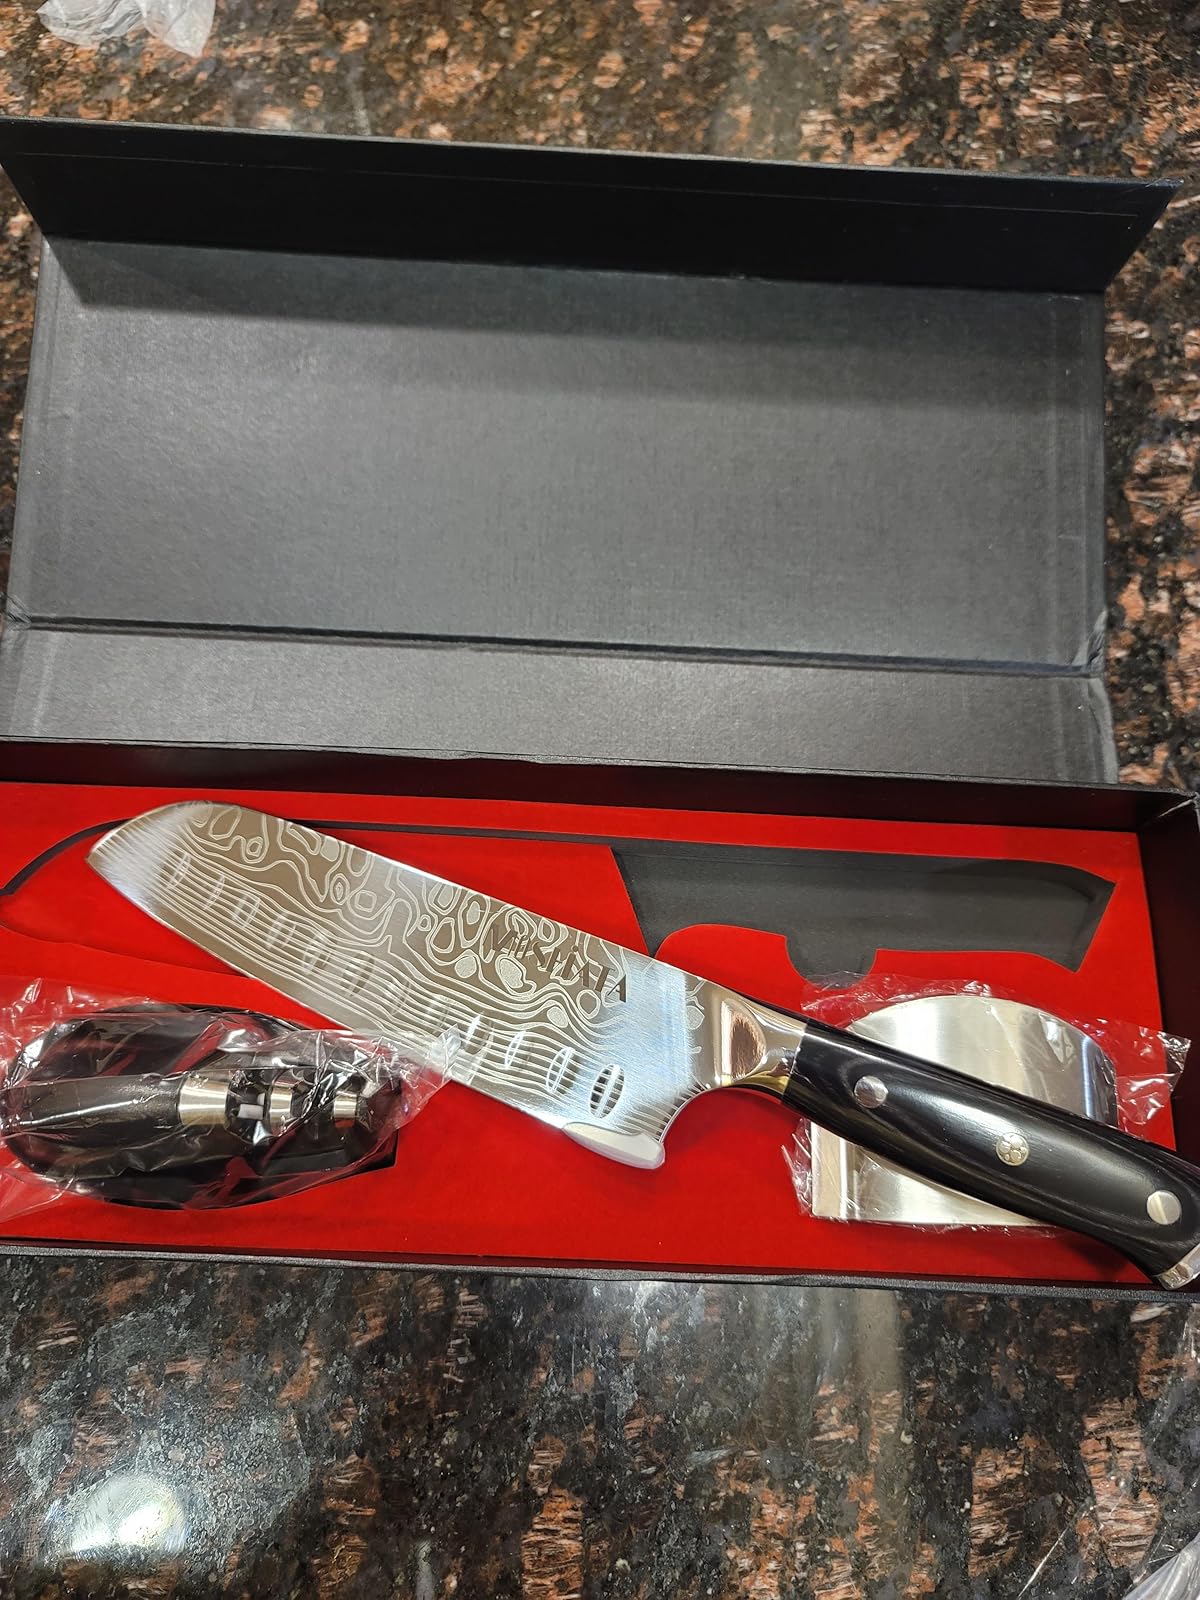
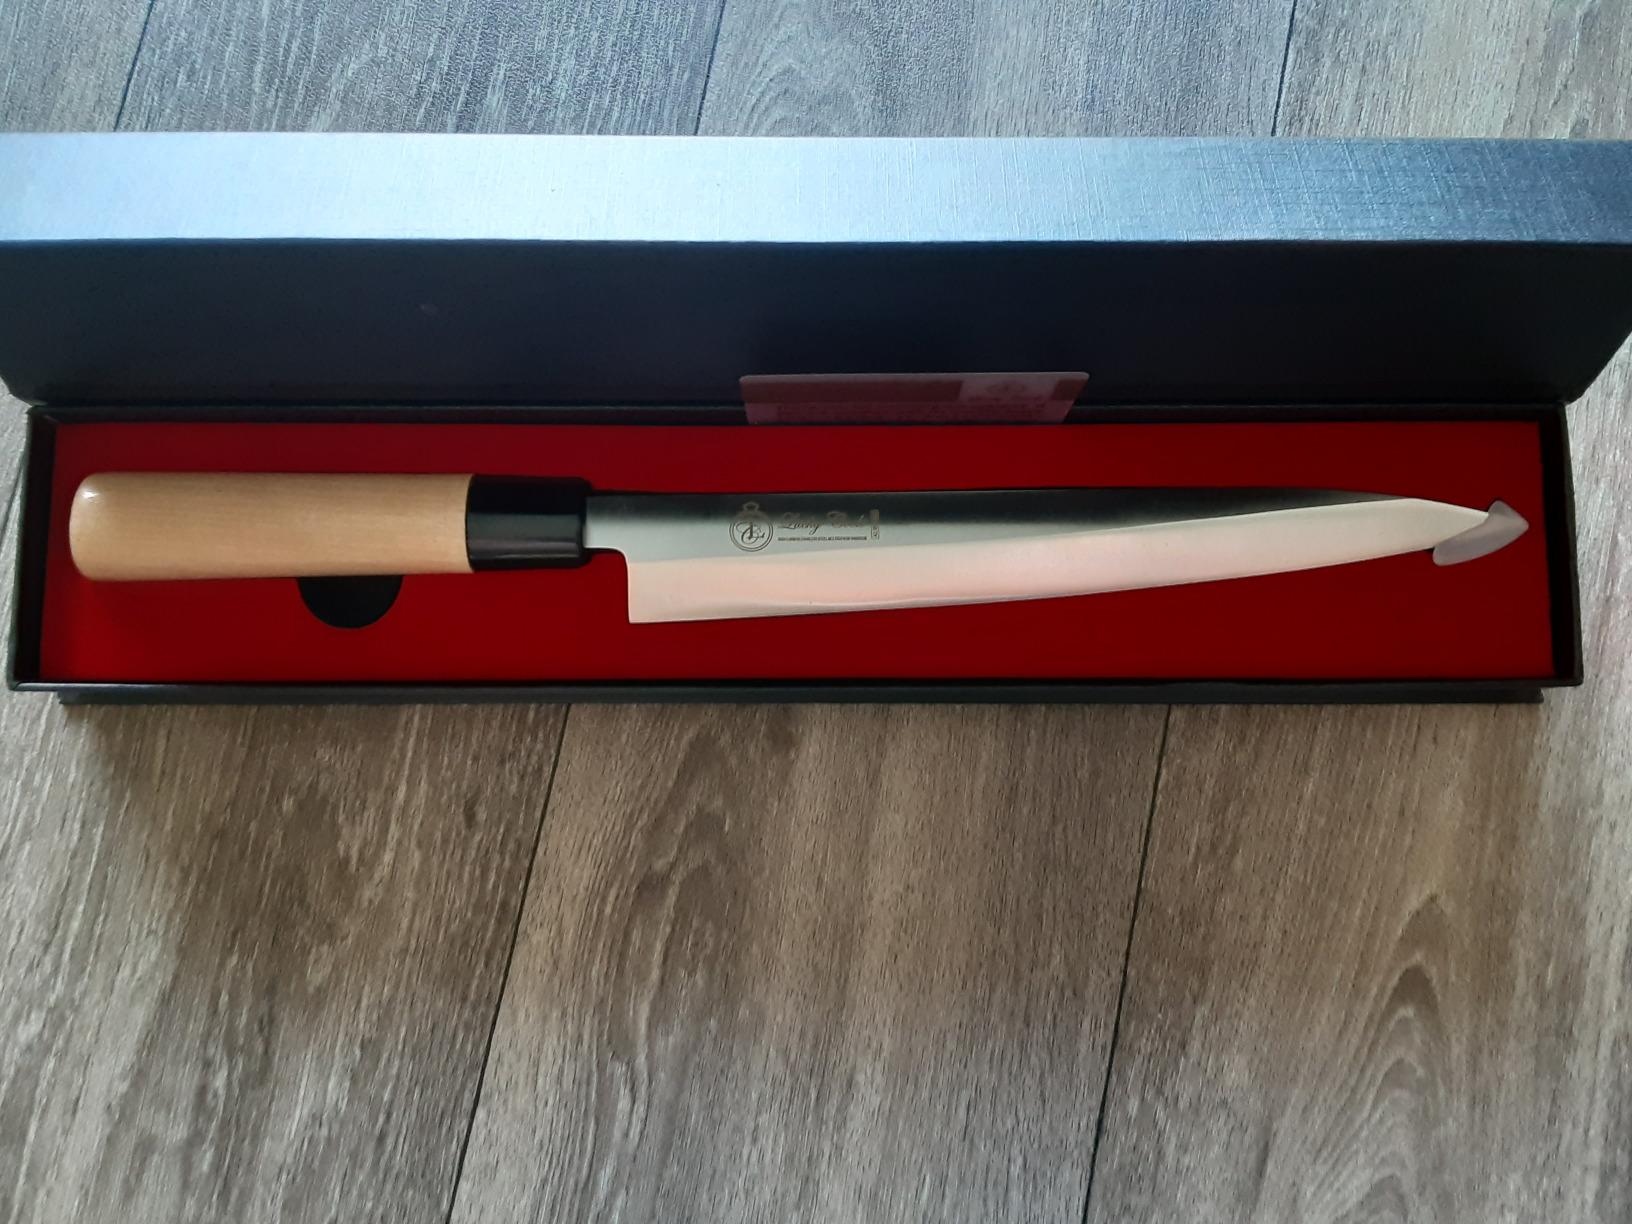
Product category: items_knife
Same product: no